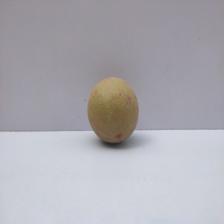
Size: Large